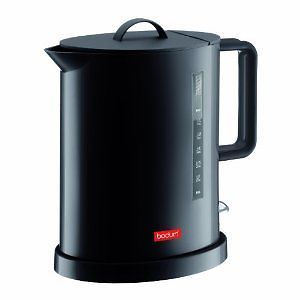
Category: kettle